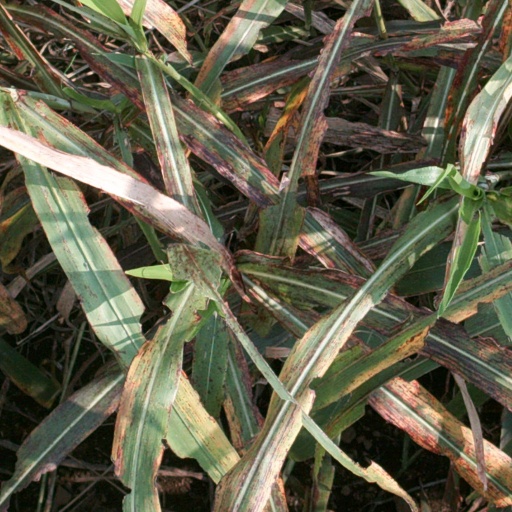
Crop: sorghum